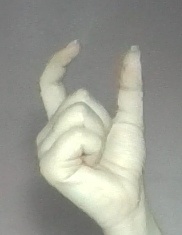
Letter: nun